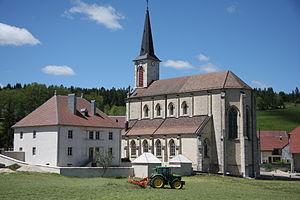
Église et presbytère de Remoray (Doubs, France)